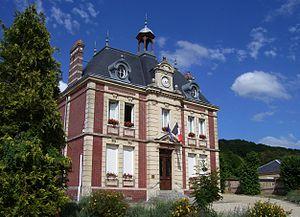
Mairie de Pont-Authou dans l'Eure.
Pont-Authou est une commune française située dans le département de l'Eure, en région Normandie.
Émile Hippolyte Auvray est un architecte français.